Jon Dunwell

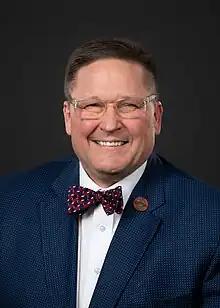
Official portrait, 2023

Jon Dunwell is an American politician serving as a member of the Iowa House of Representatives from the 38th district. In October 2021, Dunwell was elected in a special election to succeed Wes Breckenridge. Dunwell's win on October 12, 2021, over Newton City Councilman Steve Mullan flipped the 29th Iowa House district seat to Republican from Democrat in the special election.